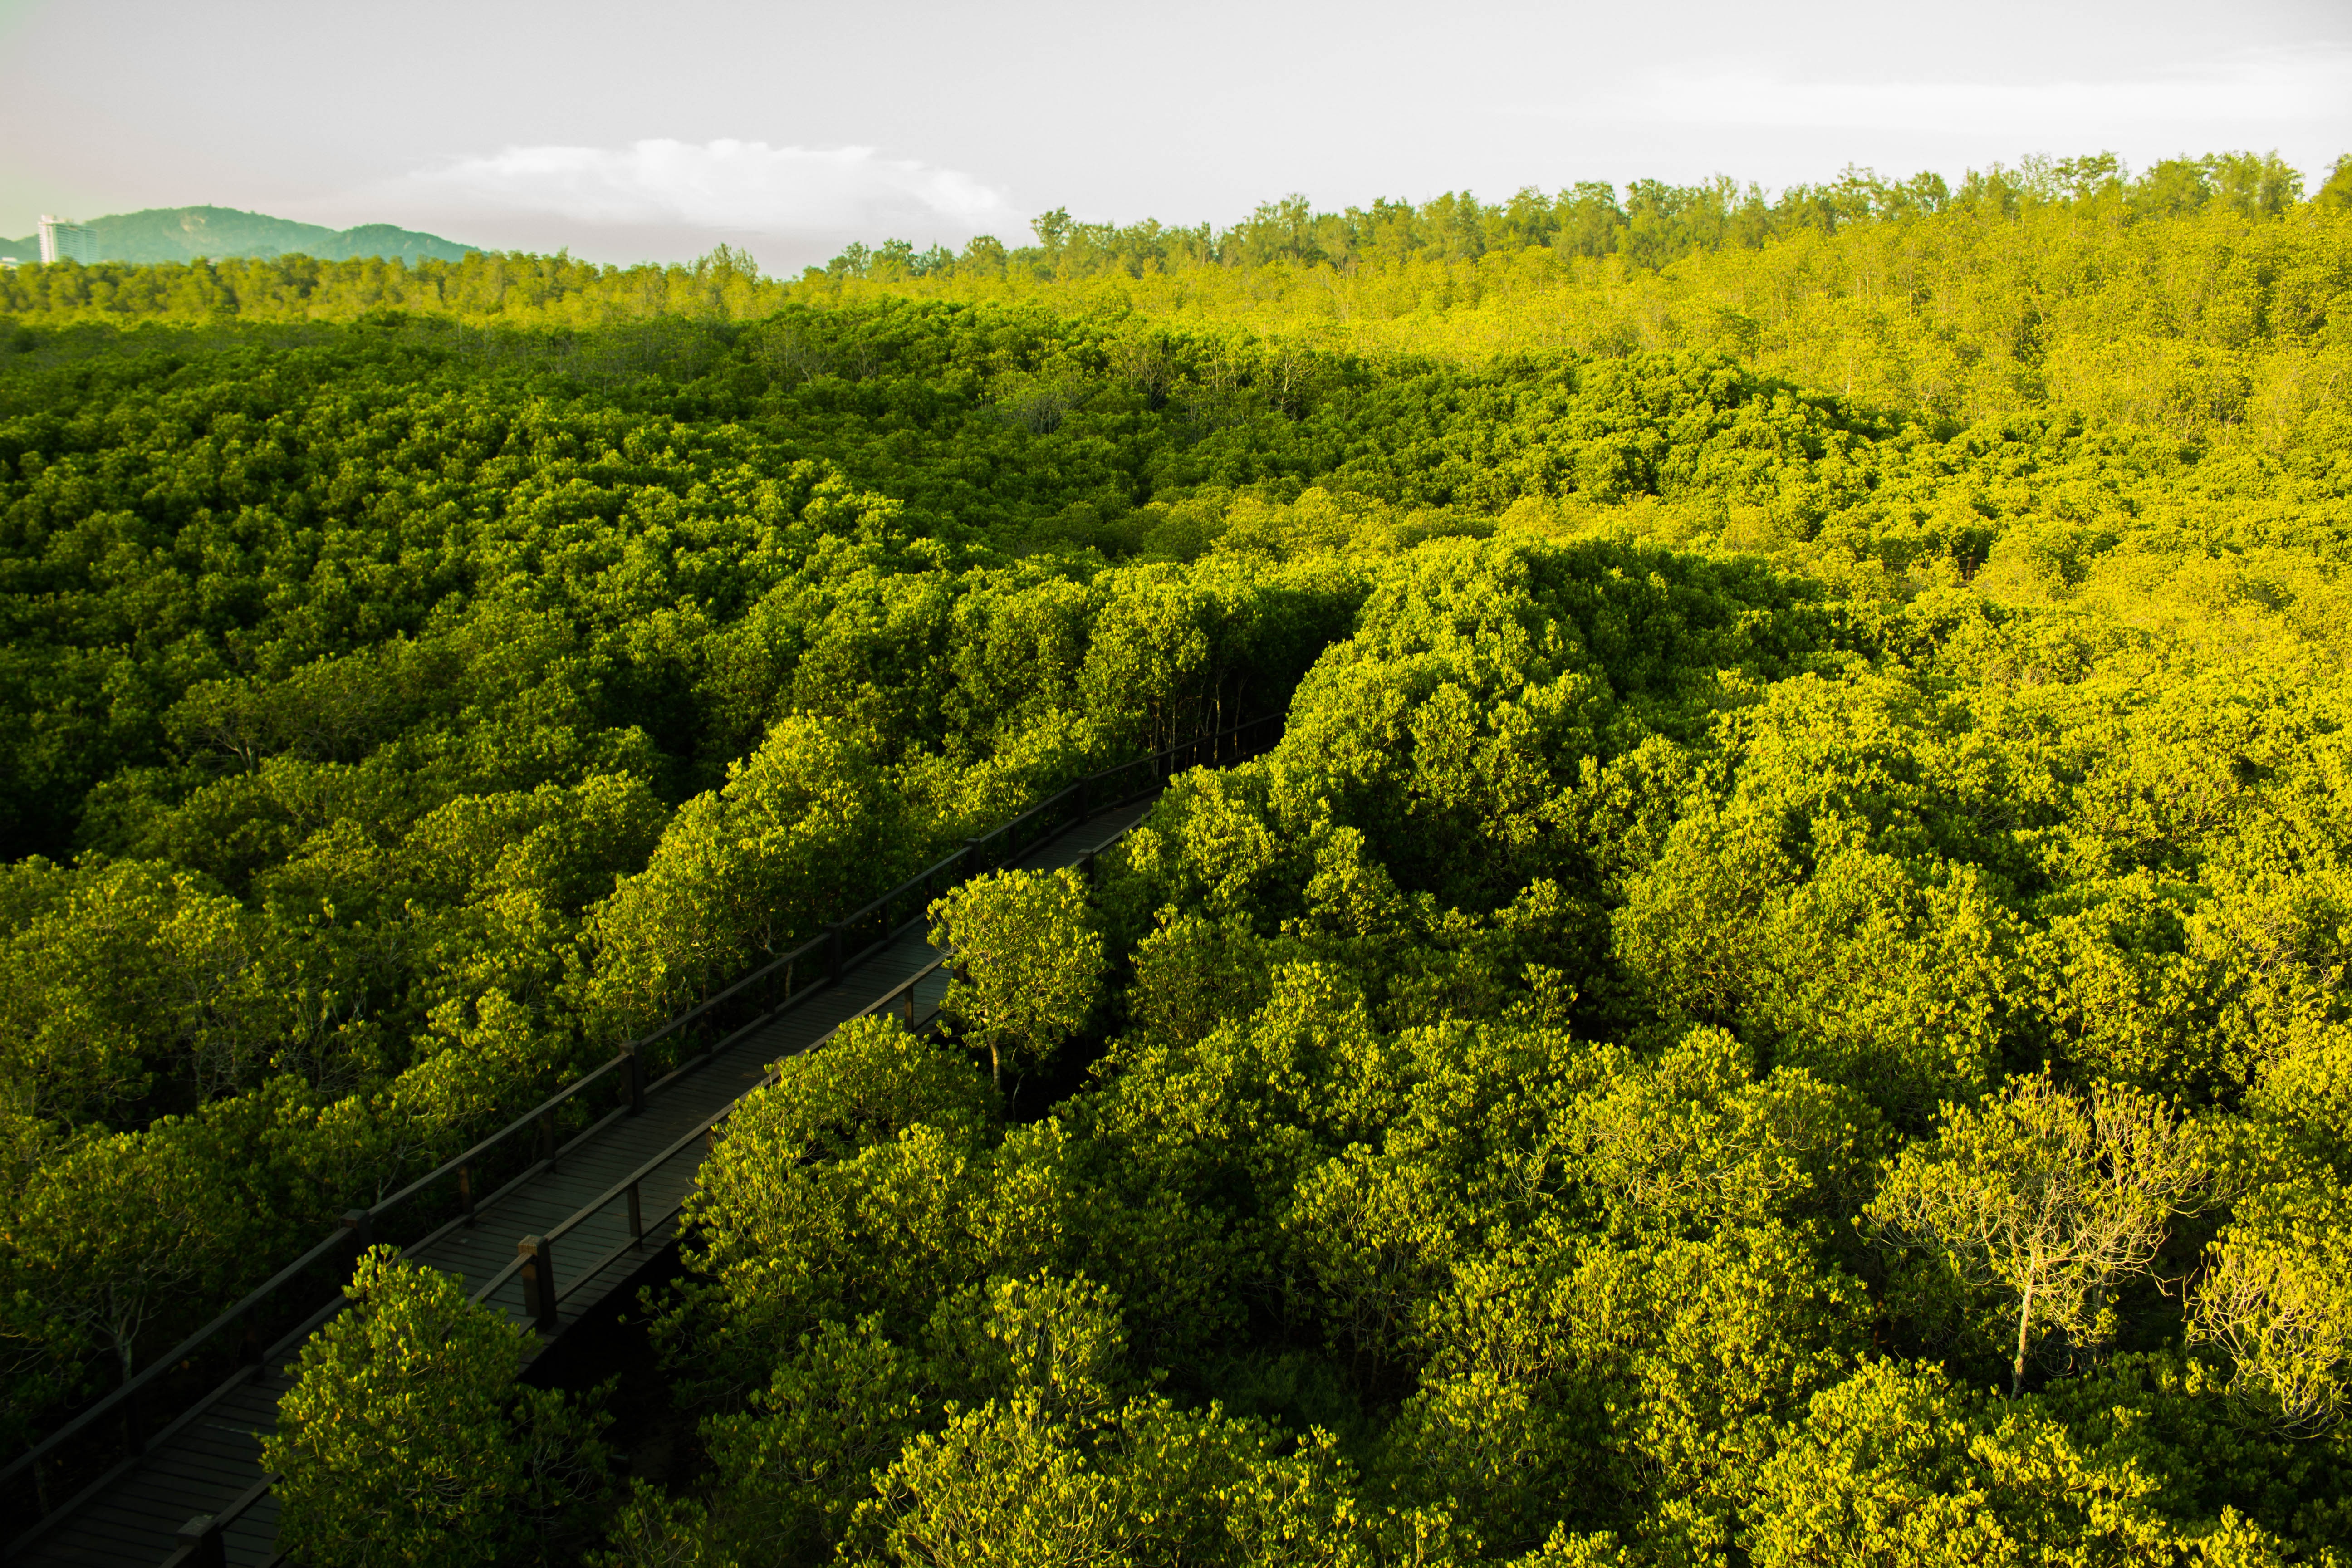
landscape, tree, nature, forest, plant, field, meadow, sunlight, hill, flower, green, produce, vegetable, agriculture, plain, rapeseed, thailand, vegetation, shrub, plantation, habitat, ecosystem, brassica, rural area, hua hin, natural environment, land plant